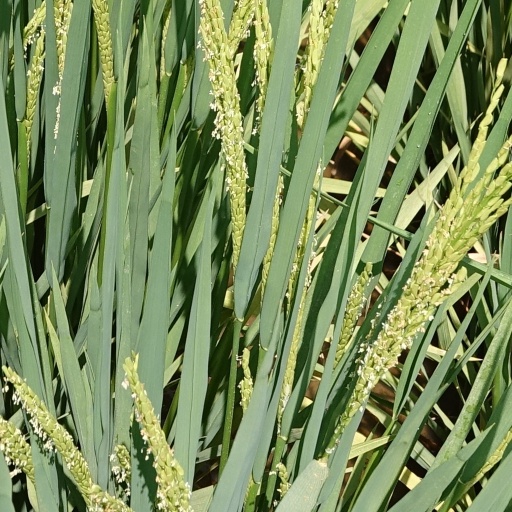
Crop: rice